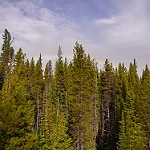
Label: forest